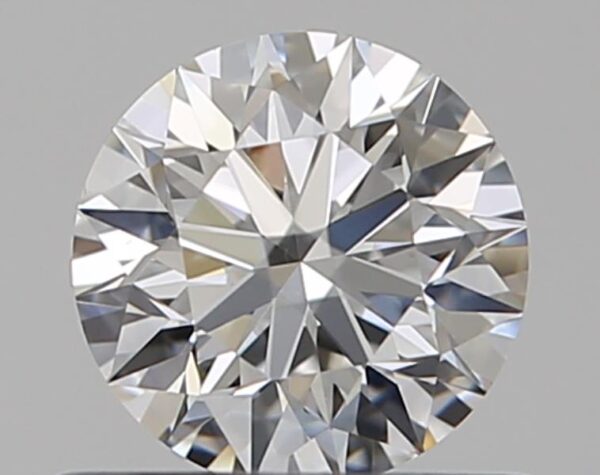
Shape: round
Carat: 0.5
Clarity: VS1
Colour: F
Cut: EX
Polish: EX
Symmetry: EX
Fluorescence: M
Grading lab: GIA
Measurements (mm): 5.04 x 5.07 x 3.18